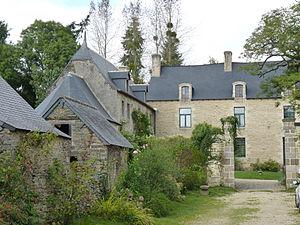
Manoir de Cléhunault, sur la gauche attenante, sa chapelle.
Lanrivain [lɑ̃ʁivɛ̃] est une commune française située dans le département des Côtes-d'Armor en région Bretagne.
Saint-Martin-des-Prés [sɛ̃maʁtɛ̃dɛpʁe] est une commune française située dans le département des Côtes-d'Armor en région Bretagne.